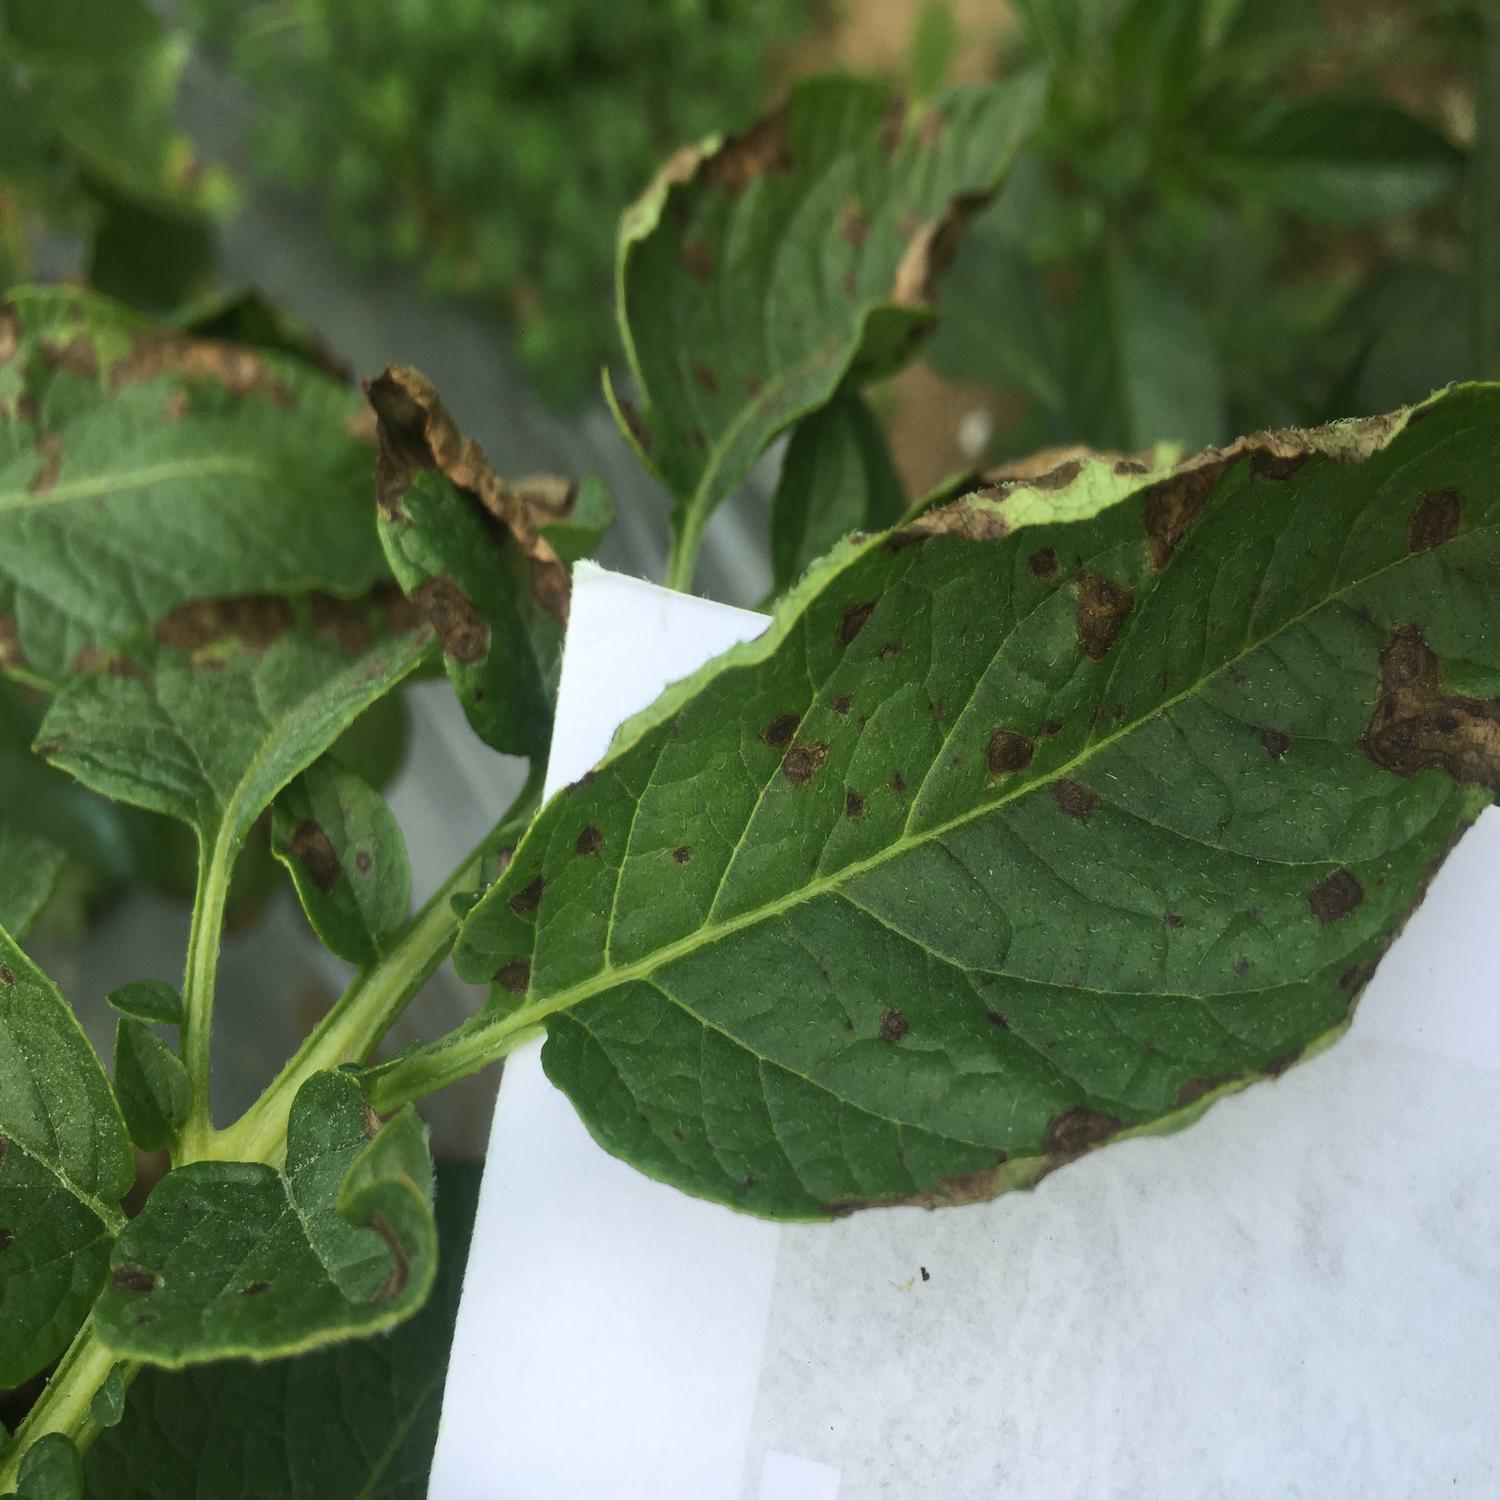
Label: Fungi